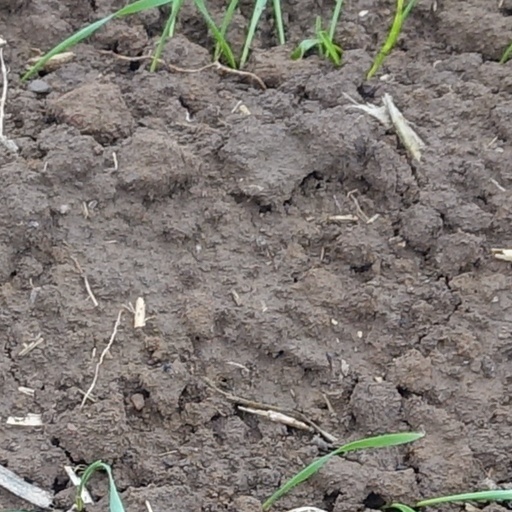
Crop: wheat